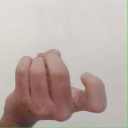
अक्षर: ज